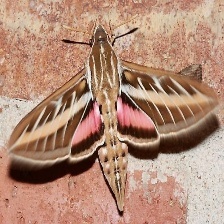
Species: WHITE LINED SPHINX MOTH